Dayal of Ternate

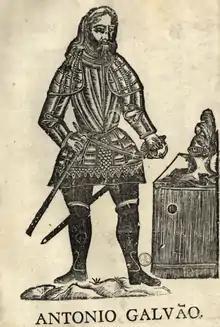
Captain António Galvão, whose invasion of Tidore cost the life of Dayal

Now Dayal's half-brother Tabariji was enthroned. His mother was another Tidore princess, the well-known Nyaicili Boki Raja. Pati Sarangi married her and became the new regent, though he was soon deposed due to treason. Meanwhile, Dayal was active in fomenting a new alliance with the rulers Mir of Tidore, Alauddin of Bacan and Katarabumi of Jailolo, in order to regain his throne. The new Ternatan regent Samarau also sympathized with the alliance. Things looked very somber for the Portuguese who were cornered in their fortress. At this moment, in October 1536, a relief armada appeared from Melaka with a new captain, António Galvão. The capable Galvão, accompanied by 170 Portuguese and 120 dependents led an attack on the fortification of the four allies in Tidore. The allies were well equipped with 5-600 firearms, cuirasses, coats of mail, helmets and swords which had been taken from the Portuguese or received from the Spaniards. In spite of this the invasion turned very successful, and the defenders were pushed back on 21 December. Dayal fought valiantly in shining armour and a headdress with bird-of-paradise feathers, but was severely wounded and died soon after. The allied kings had to agree on peace with the Portuguese. About Dayal's violent end, "they always kept this very secret since he was the first king of Maluku to die by the sword, and they consider this a great dishonour and disgrace because in these countries custom does not permit them to wound a king, and still less to kill him. They keep this as a law because they hold the king to be a holy and sacred thing; and those who survive must revenge his death".